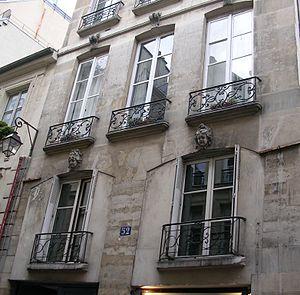
façade 52 rue de la verrerie
L'Humanitaire, « organe de la science sociale » est un journal communiste, anti-autoritaire et pré-marxiste, qui parait au cours de l'été 1841.